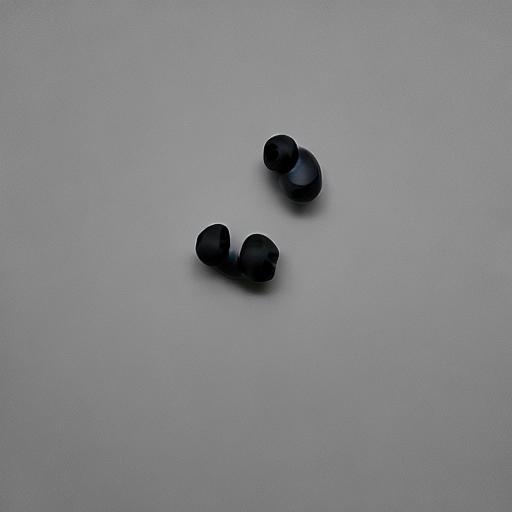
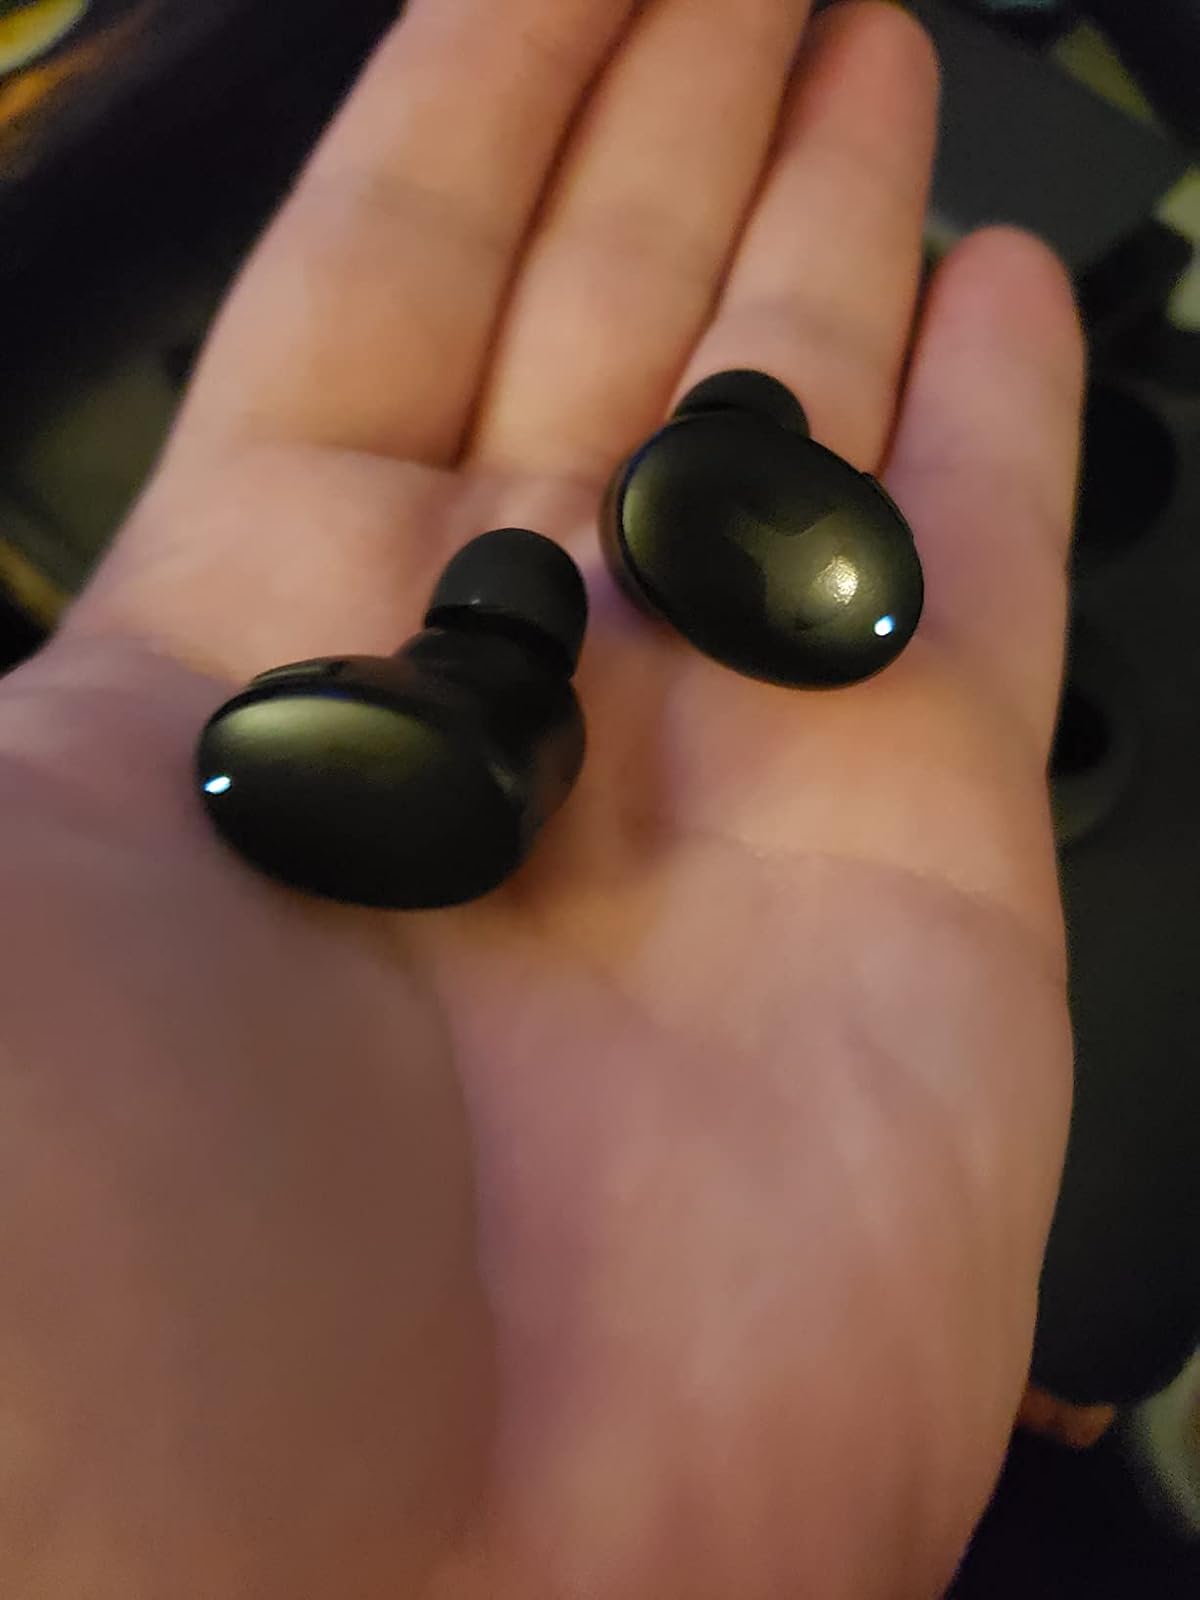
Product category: earbuds
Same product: no